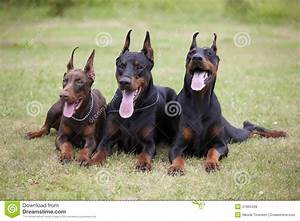
Label: dog